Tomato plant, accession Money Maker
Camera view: horizontal (90 deg, fisheye); turntable rotation: 210 degrees
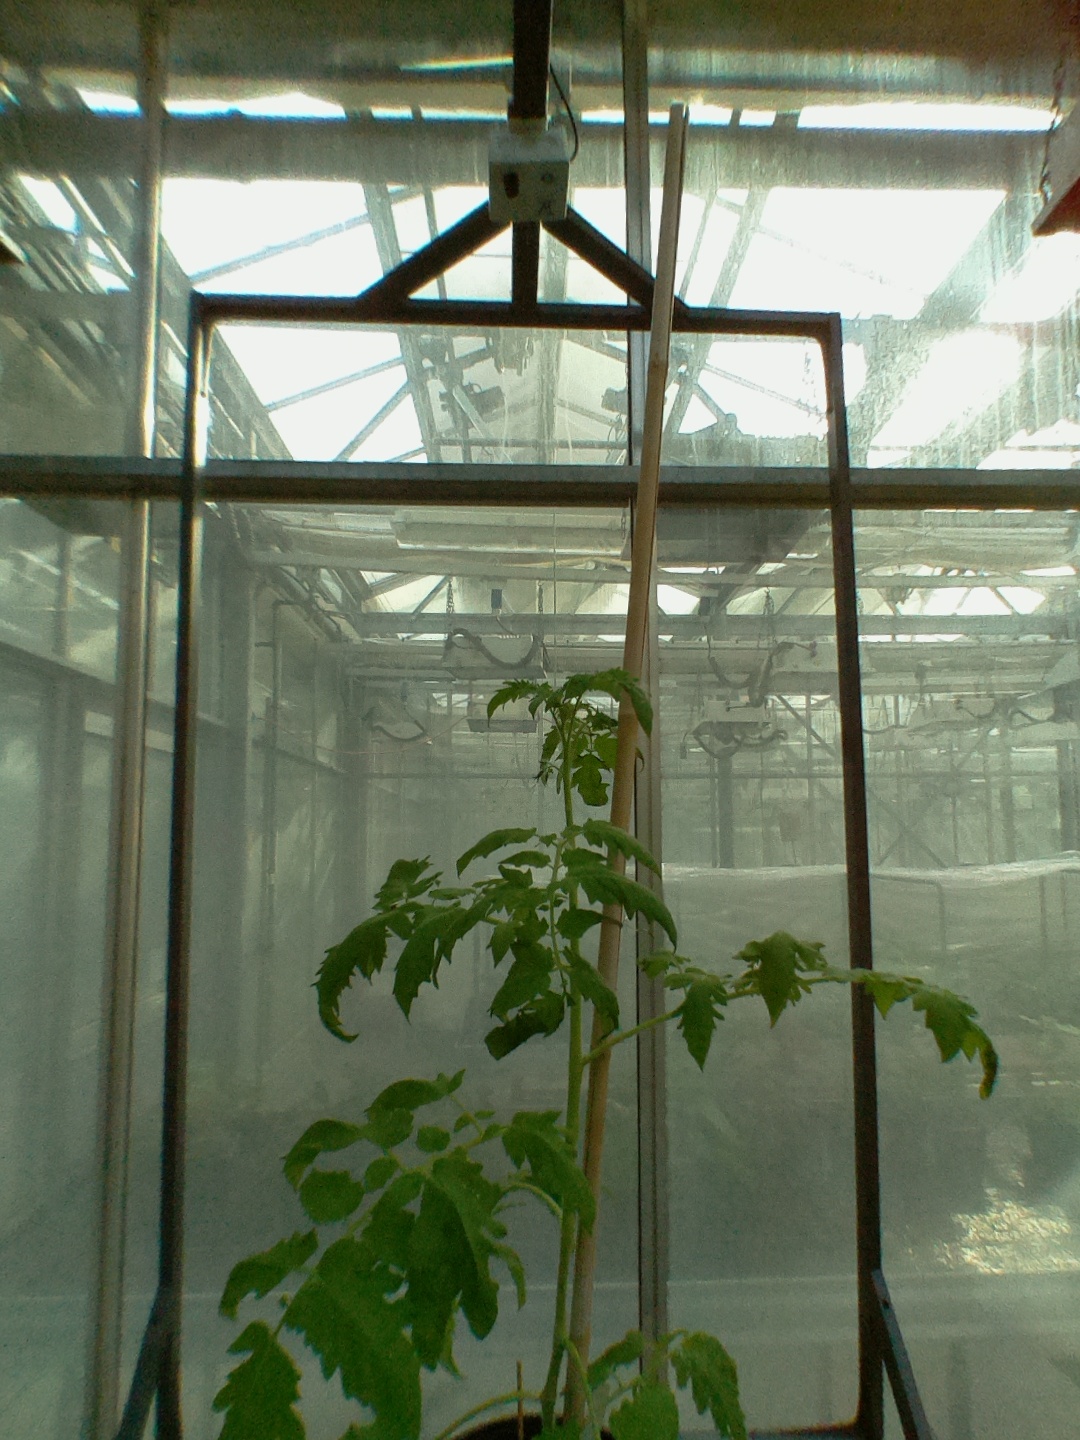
BBCH growth stage 52: 2 inflorescences visible